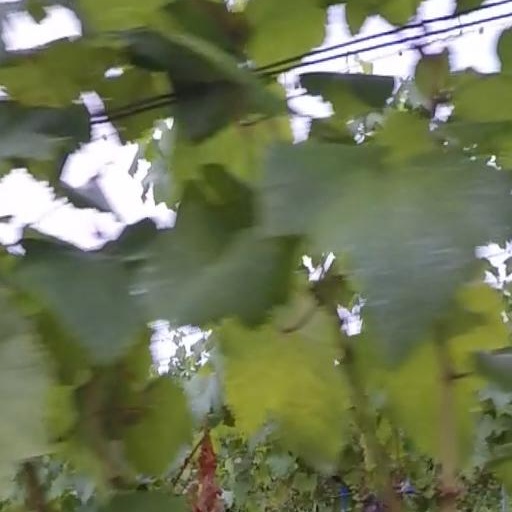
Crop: grape